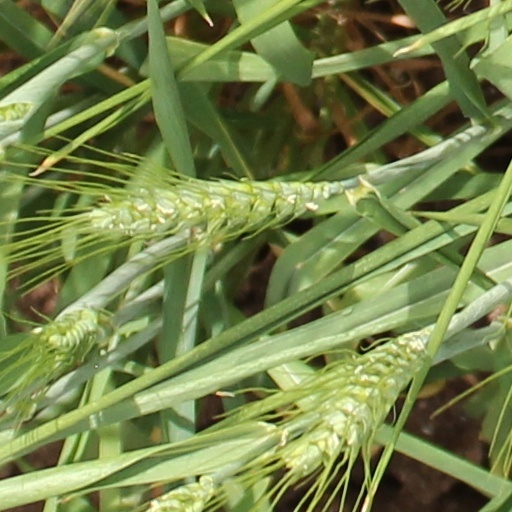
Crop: wheat